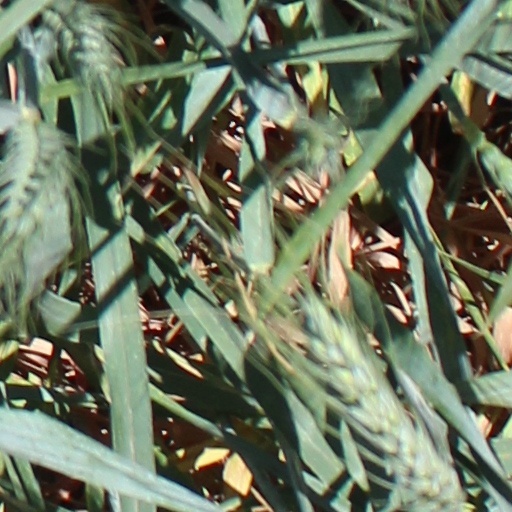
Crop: wheat